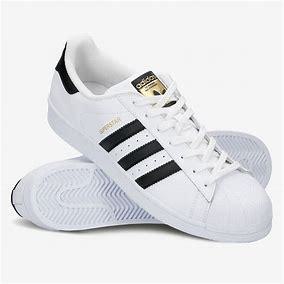
Brand: Adidas
Model: Superstar